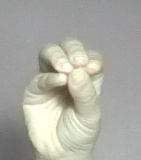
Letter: ha